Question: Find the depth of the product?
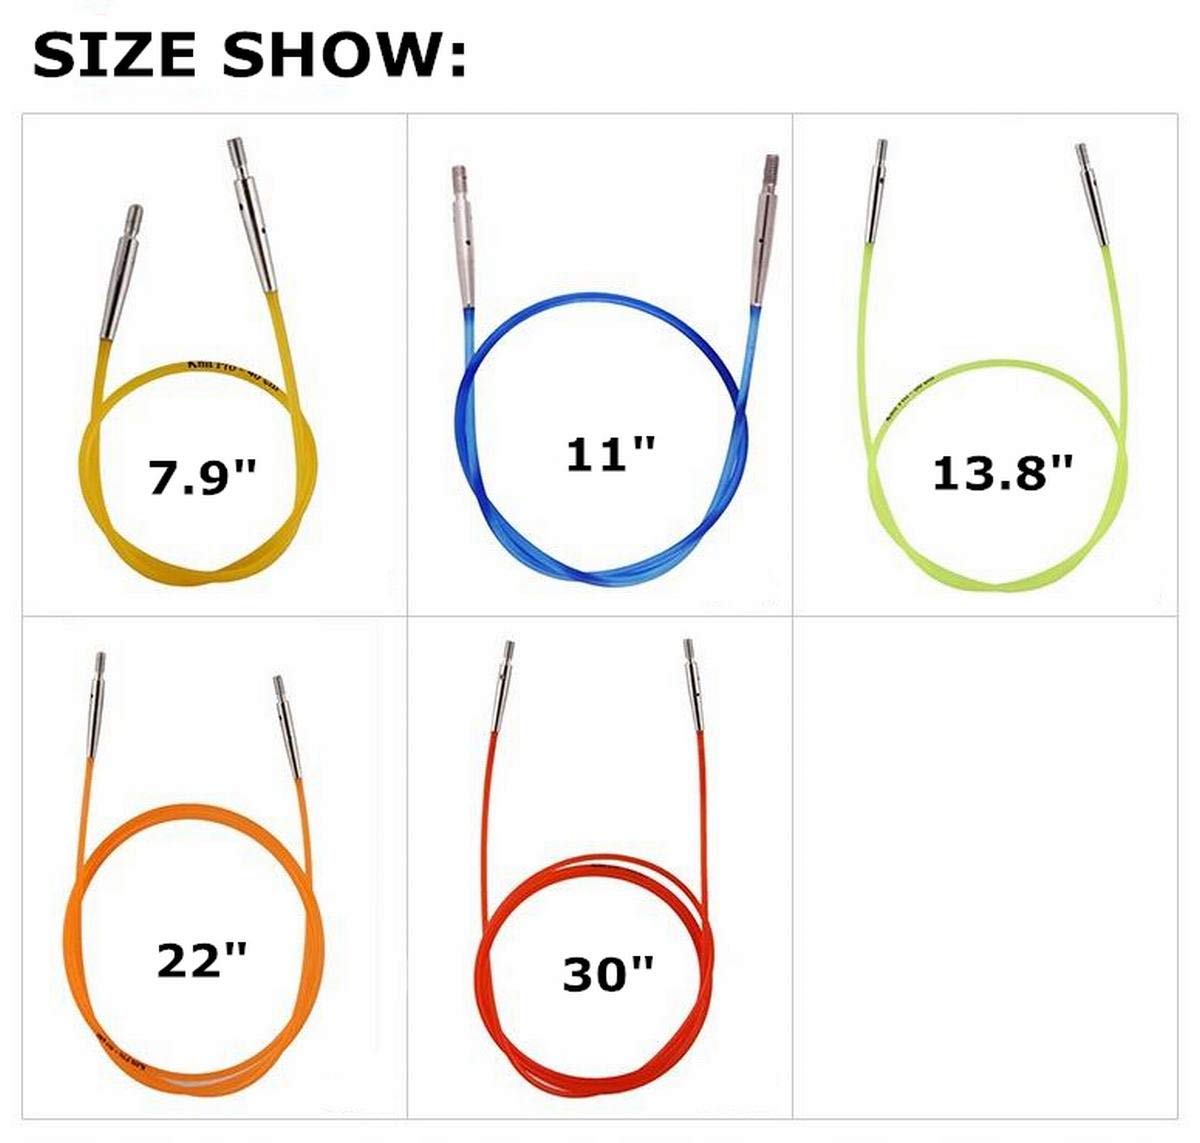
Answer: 7.9 inch